Moist (band)

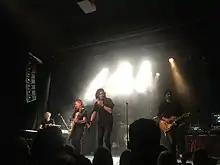
Moist performing in 2019

Moist is a Canadian rock band that formed in 1992. It consists of David Usher as lead vocalist, Mark Makoway on lead guitars, Jonathan Gallivan on guitars, Kevin Young on keyboards, Francis Fillion on drums, and Jeff Pearce on bass. Drummer Paul Wilcox left the band just before its hiatus in 2000.